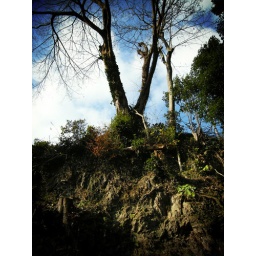
Tree over the sky and ground